Serreta (Angra do Heroísmo)

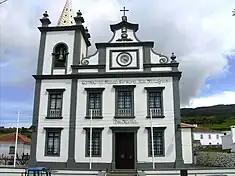
The parochial Church of Nossa Senhora dos Milagres completed in 1859

The settlement of the western portion of the island, that includes the parish of Serreta, began at the end of the 15th century, when uncultivated lands along the flanks of the Santa Bárbara massif were distributed by João Vaz Corte-Real, then Captain-donatário in Angra. The vast area, which extended from the current parishes of São Bartolomeu dos Regatos until Serreta followed the ravines, giving rise to the toponymic names Cinco Ribeiras, Nove Ribeiras or Doze Ribeiras. The administrative and religious centre of this region then concentrated on the Church of Santa Bárbara, which was established in 1489, and encompassed the communities from Cruz das Duas Ribeiras until Biscoito da Serreta.